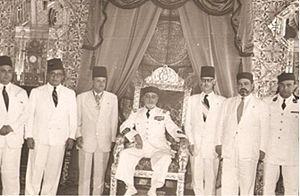
Présentation du cabinet de M'hamed Chenik à Lamine Bey, dans la salle du trône du palais de Carthage
La famille Mzali est une famille tunisienne, dont les membres ont servi dans la magistrature, l'armée et l'administration. Elle a joué un rôle dans l'histoire contemporaine de la Tunisie.
Le second gouvernement M'hamed Chenik est le premier gouvernement tunisien ayant négocié les conditions d'une évolution de la Tunisie vers l'autonomie interne pendant le protectorat français.
Mahmoud El Materi ou Mahmoud Materi, né en décembre 1897 à Tunis et mort le 13 décembre 1972 à Tunis, est un nationaliste, médecin et homme politique tunisien. Il est l'un des fondateurs du Néo-Destour dont il est le premier président.
Lamine Bey, nom francisé de Mohamed el-Amine Bey, né le 4 septembre 1881 à Carthage et décédé le 30 septembre 1962 à Tunis, est le dernier bey de la dynastie des Husseinites qui a régné sur la Tunisie de 1705 à 1957.